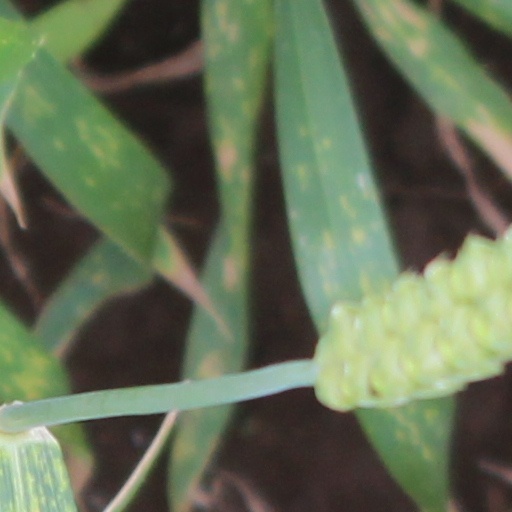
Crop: wheat